Deer in mythology

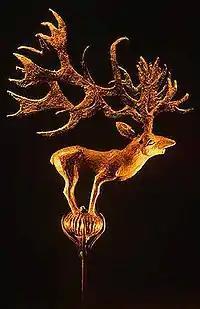
A gilded wooden figurine of a deer from the Pazyryk burials, 5th century BC

Deer have significant roles in the mythology of various peoples located all over the world, such as object of worship, the incarnation of deities, the object of heroic quests and deeds, or as magical disguise or enchantment/curse for princesses and princes in many folk and fairy tales.